Boeing 777

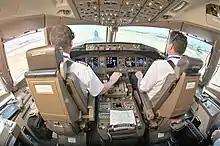
A flight deck, from behind the two pilots' seats. A center console lies in between the seats, in front is an instrument panel with several displays, and light enters through the forward windows.

Alan Mulally served as the Boeing 777 program's director of engineering, and then was promoted in September 1992 to lead it as vice-president and general manager. The design phase of the all-new twinjet was different from Boeing's previous jetliners; eight major airlines (All Nippon Airways, American Airlines, British Airways, Cathay Pacific, Delta Air Lines, Japan Airlines, Qantas, and United Airlines) played a role in the 777 development. This was a departure from industry practice, where manufacturers typically designed aircraft with minimal customer input. The eight airlines that contributed to the design process became known within Boeing as the ""Working Together"" group. At the group's first meeting in January 1990, a 23-page questionnaire was distributed to the airlines, asking what each wanted in the design. By March 1990, the group had decided upon a baseline configuration: a cabin cross-section close to the 747's, capacity up to 325 passengers, flexible interiors, a glass cockpit, fly-by-wire controls, and 10 percent better seat-mile costs than the Airbus A330 and McDonnell Douglas MD-11.